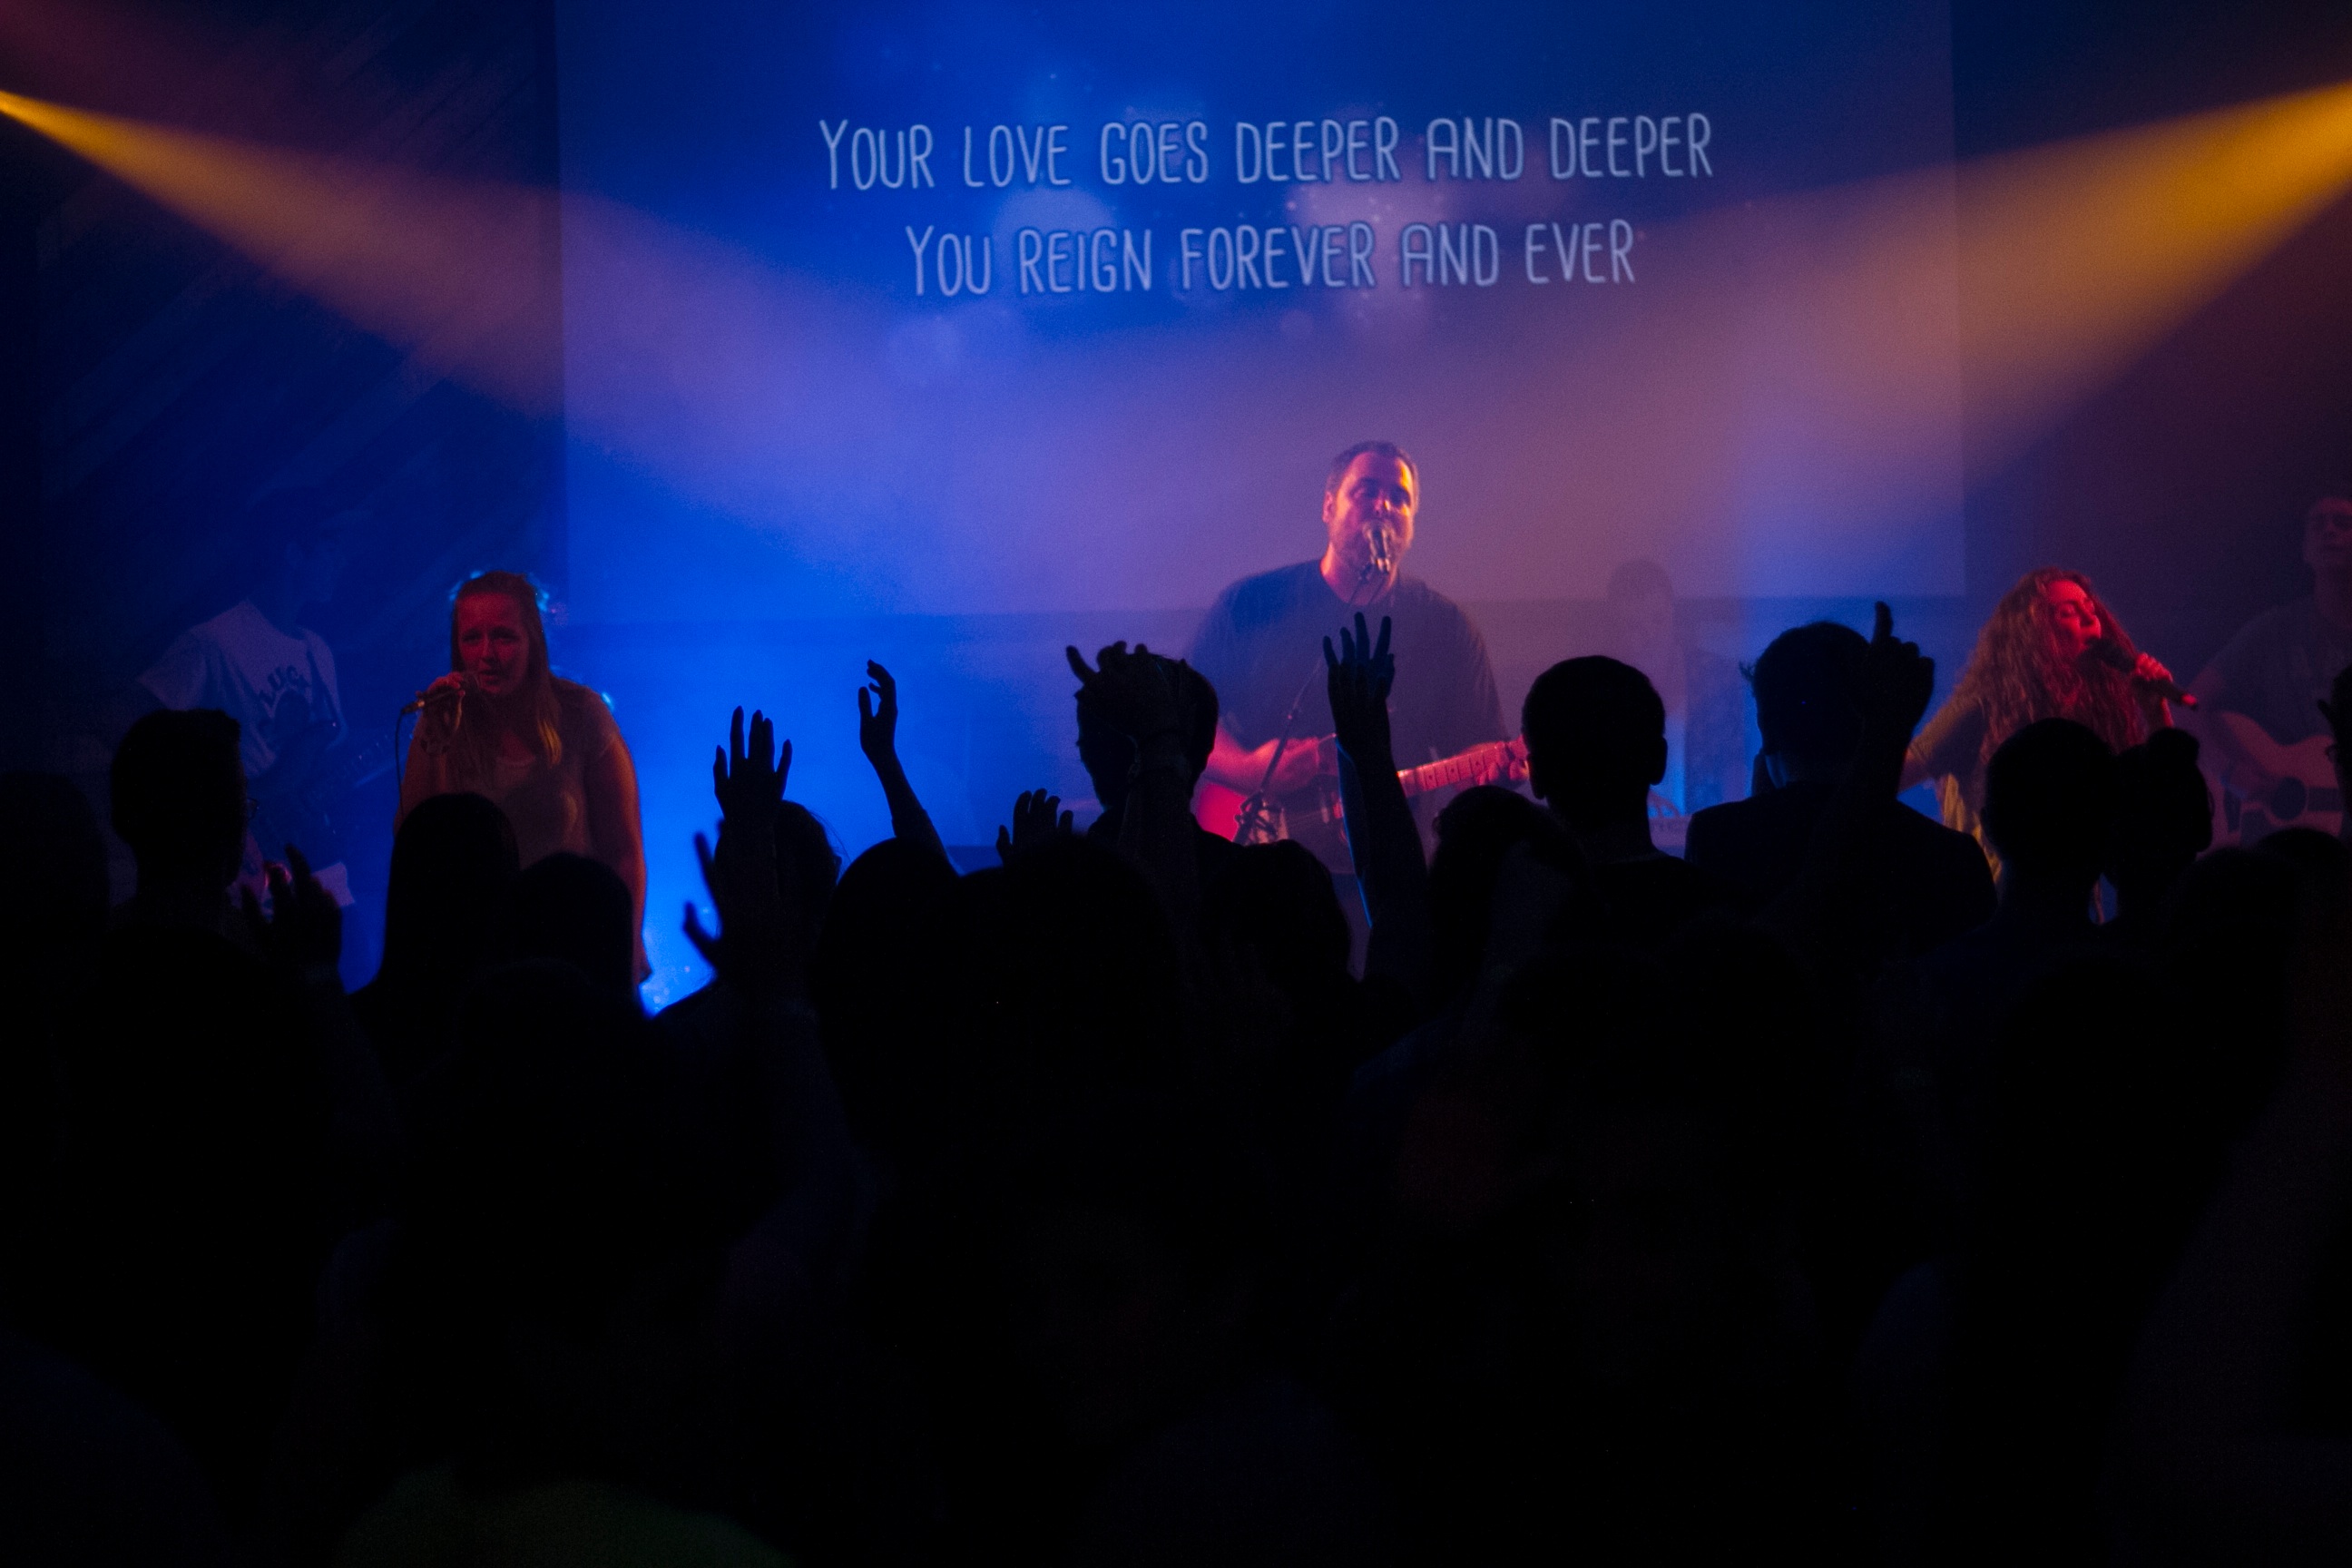
music, crowd, concert, audience, stage, performance, entertainment, performing arts, rock concert, musical theatre